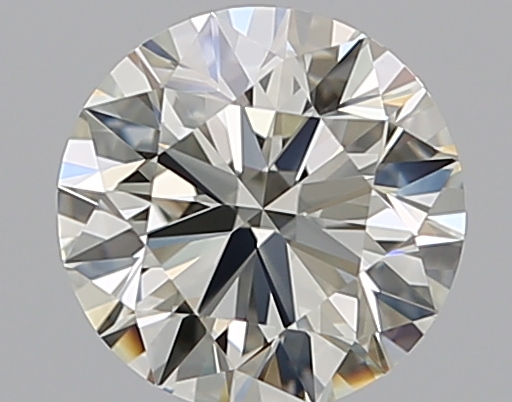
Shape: round
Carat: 1
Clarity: VVS2
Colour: L
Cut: EX
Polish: EX
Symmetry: EX
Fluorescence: N
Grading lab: GIA
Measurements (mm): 6.34 x 6.37 x 3.95